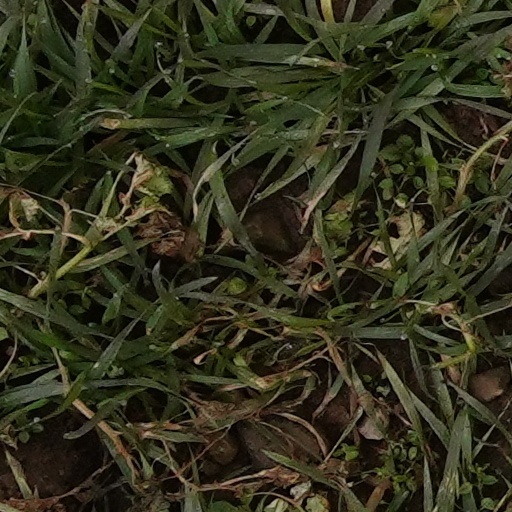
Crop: wheat